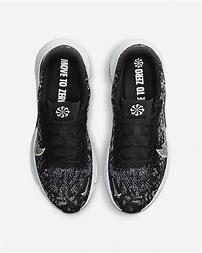
Brand: Nike
Model: Superrep Go